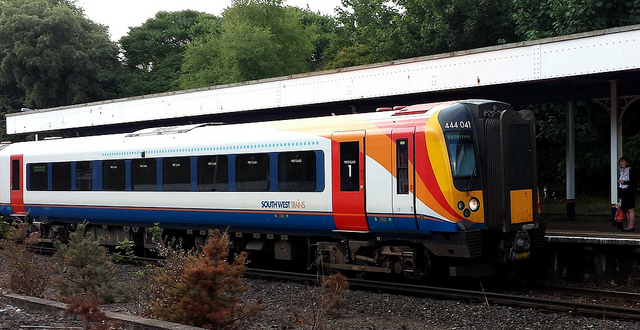
A large white train sitting next to a train station.

A multi colored train stops at a station for passengers.

A beautifully colored train arrives to board passengers

a train on a track near a platform

A train that is sitting on the tracks.